360-degree video

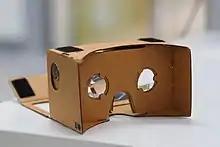
A Google Cardboard viewer.

In March 2015, YouTube launched support for publishing and viewing 360-degree videos, with playback on its website and its Android mobile apps. Parent company Google also announced that it would collaborate with camera manufacturers to make it easier for creators to upload 360-degree content recorded with their products to YouTube. However, in 2017, Google and YouTube began to promote an alternative monoscopic or stereoscopic video format known as VR180, which is limited to a 180-degree field of view, but is promoted as being more accessible to produce than 360-degree video, and allowing more depth to be maintained by not subjecting the video to equirectangular projection